Vladimir Tomilovsky

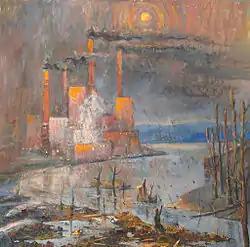
On the edge of the 21st century, 1990

In the beginning of the seventieths, many things that Tomilovsky painted before stopped satisfying him. Over sudden he felt the fast pulse of the new industrial developments in Siberia. Being inspired by the technological progress, Tomilovsky asked himself a profound question: ‘what should a new art be like?’ He answered his question with a new topic in his art dedicated to depicting the massive hydroelectric stations construction sites, which were the grandest and the most inspirational developments in Siberia at that time. This new inspiration was a major turn in the artist’s creative style as Tomilovsky decided that such pieces of art should not be ‘painted’ but rather ‘constructed’ as the industrial developments themselves. It was the new style of Tomilovsky’s paintings which aimed to depict the grandeur and scale of the Soviet construction projects of the second half of the 20th century. According to A. Madisson, this period of Tomilovsky’s art could be characterised by the opinion he stated at the opening of one of his exhibitions: ‘We should enter the spaciousness of the brand new art, wide vision, and bolder solutions, where all the small and unnecessary is swept aside’.